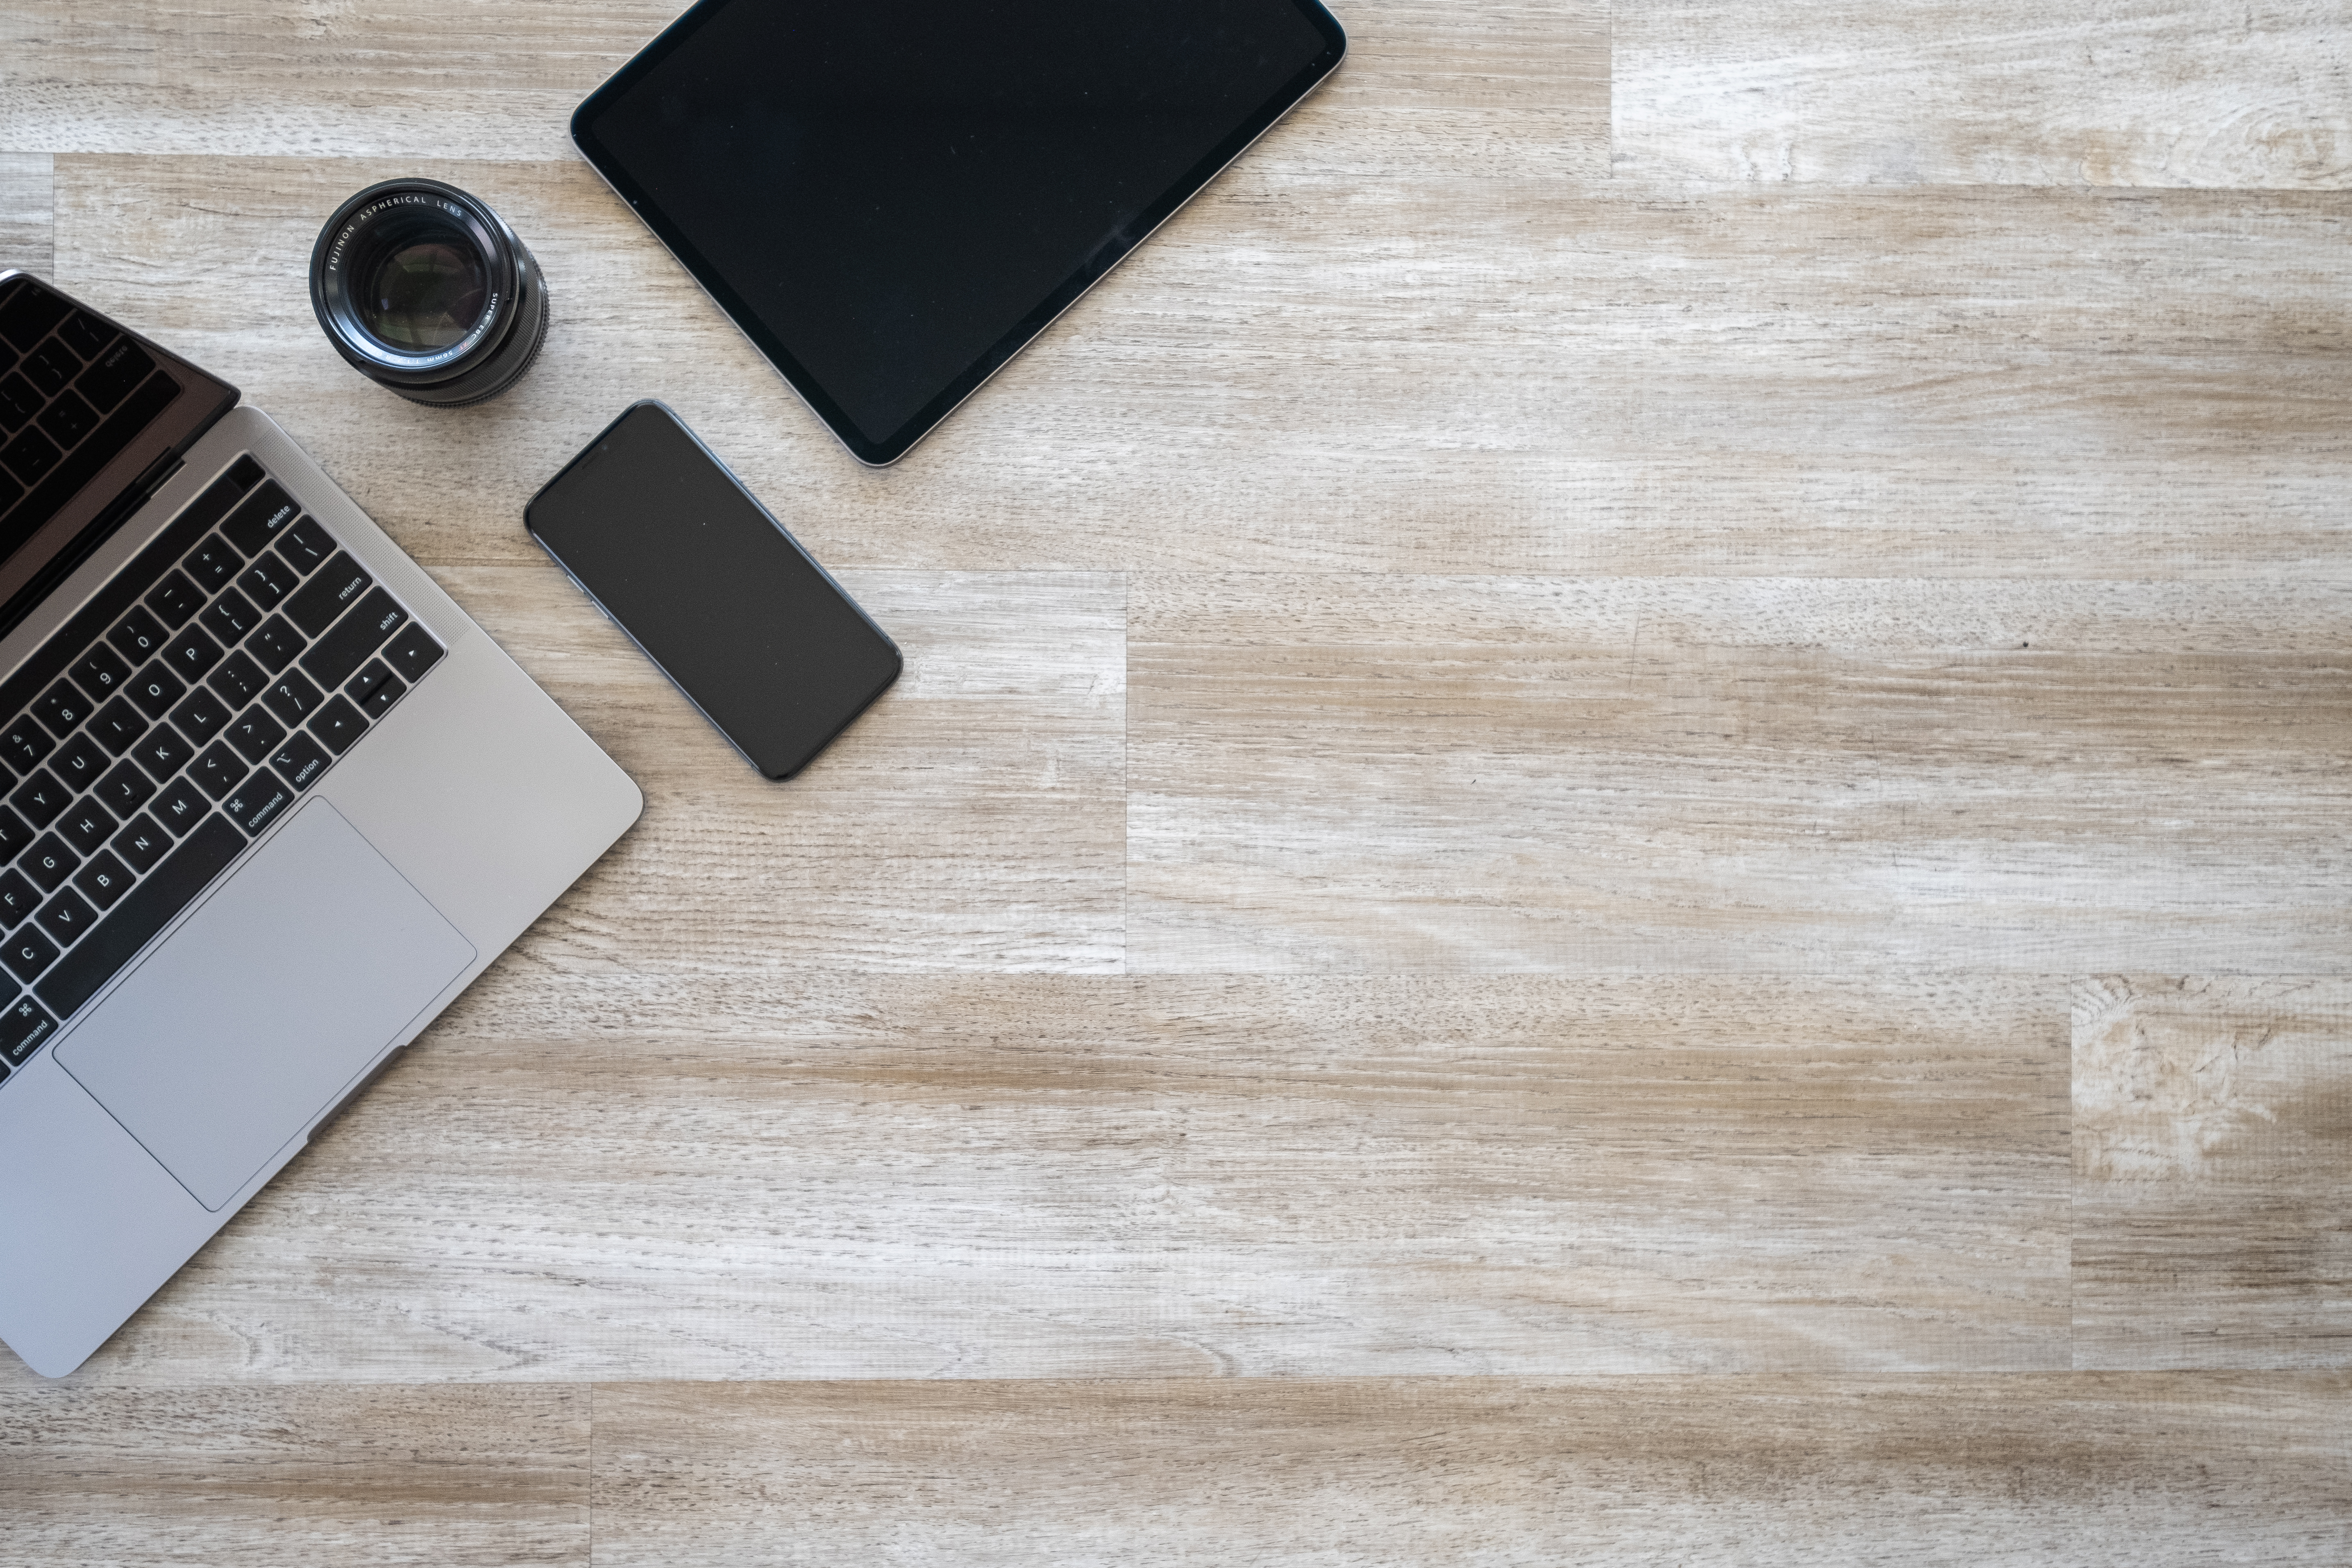
floor, wood, technology, flooring, laminate flooring, electronic device, gadget, Material property, hardwood, plywood, tile